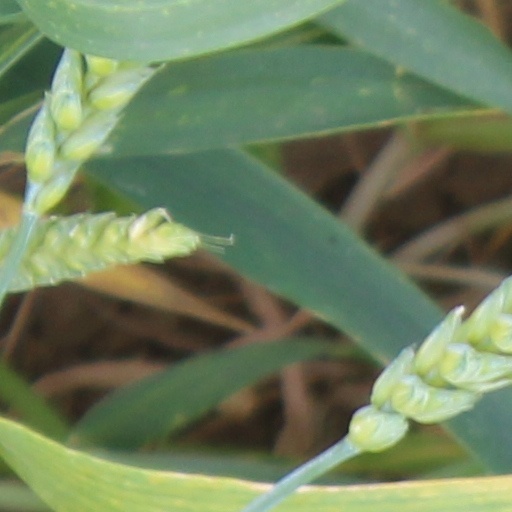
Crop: wheat